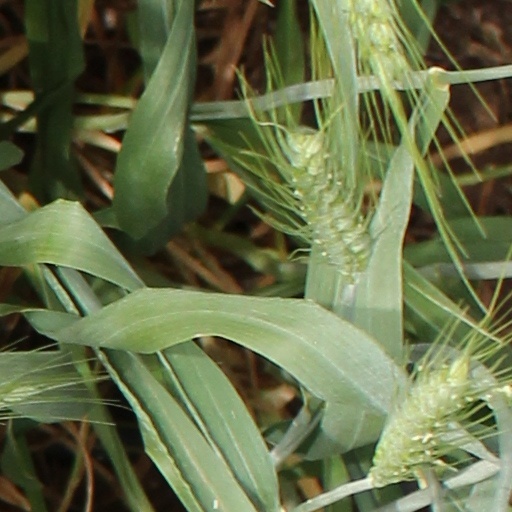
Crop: wheat